Imperial Camel Corps

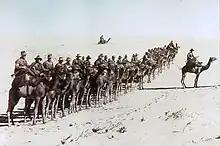
Australian camel company

The advantages of camels in a desert environment are well known, and the British Army had raised the Somaliland Camel Corps in 1912. However the British Army forces serving in Egypt at the start of the First World War did not possess their own camel formation. The first units of what became the Imperial Camel Corps were four company-sized formations that conducted long-range patrols around the Suez Canal and the Sinai Desert. The companies were raised in Egypt in January 1916 from Australians returning from the failed Gallipoli Campaign. The Indian princely state of Bikaner supplied the first camels as the Bikaner Camel Corps already used camels. These camels were later only used as draught animals and the lighter Egyptian camel became the mount chosen for carrying troops. The camels could cover an average distance of an hour, or an hour trotting, while carrying a soldier, his equipment, and supplies.